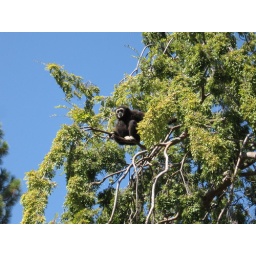
monkey in a tree